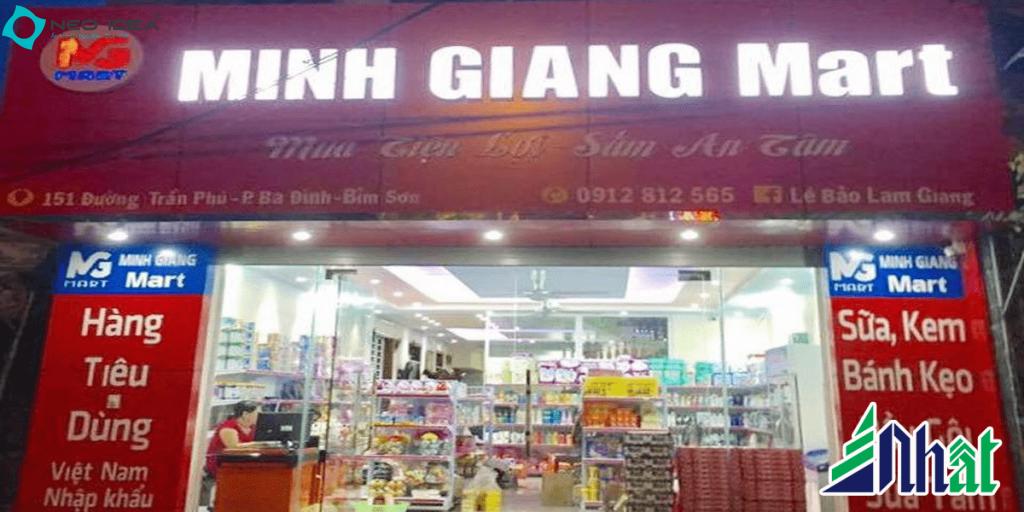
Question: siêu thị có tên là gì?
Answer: siêu thị có tên là minh giang